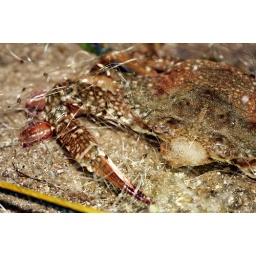
Dying female swimming crab, trapped in a fishing net